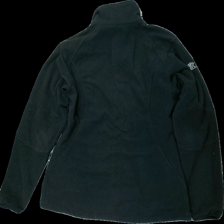
View: back
Type: Cardigan
Category: Ladies
Brand: Not in the list
Brand text on label: bergans
Colors: Black, White
Material: 100% polyester
Pattern: Logo print
Cut: Regular
Size: L
Season: All
Stains: Major
Damage: fläckar
Damage location: bottom center
Damage 2 location: top right
Price range: <50
Recommended usage: Export
Description: svart fleece kofta med dragkedja och logga fram, hårig och fläckar bak